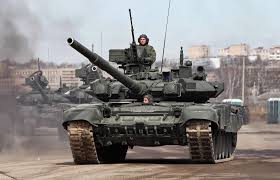
Label: T-90